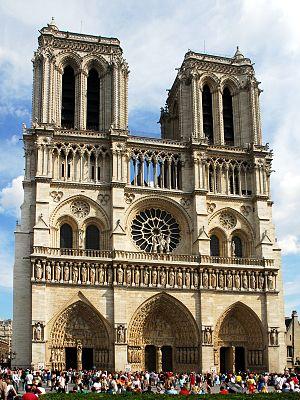
Façade ouest de la cathédrale Notre Dame de Paris, France
La politique culturelle française regroupe les actions gouvernementales, administratives et territoriales, orientées vers un enjeu culturel.